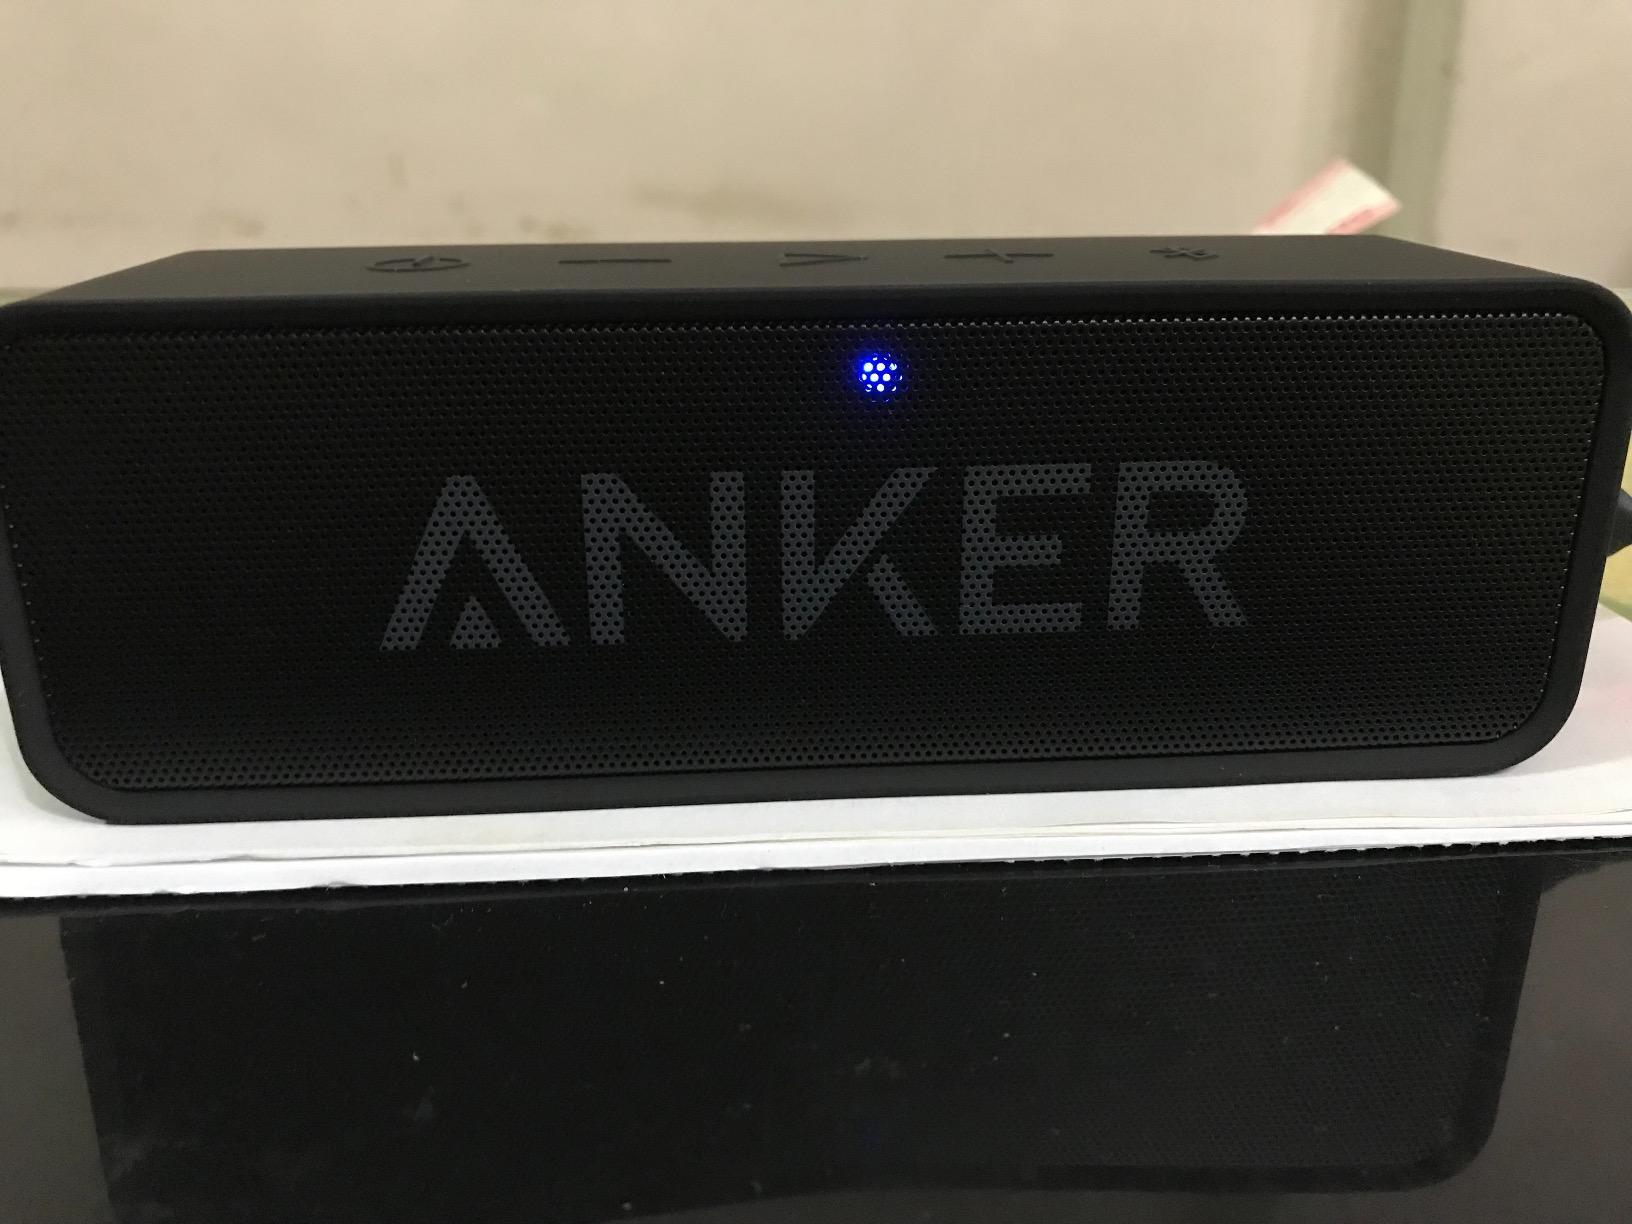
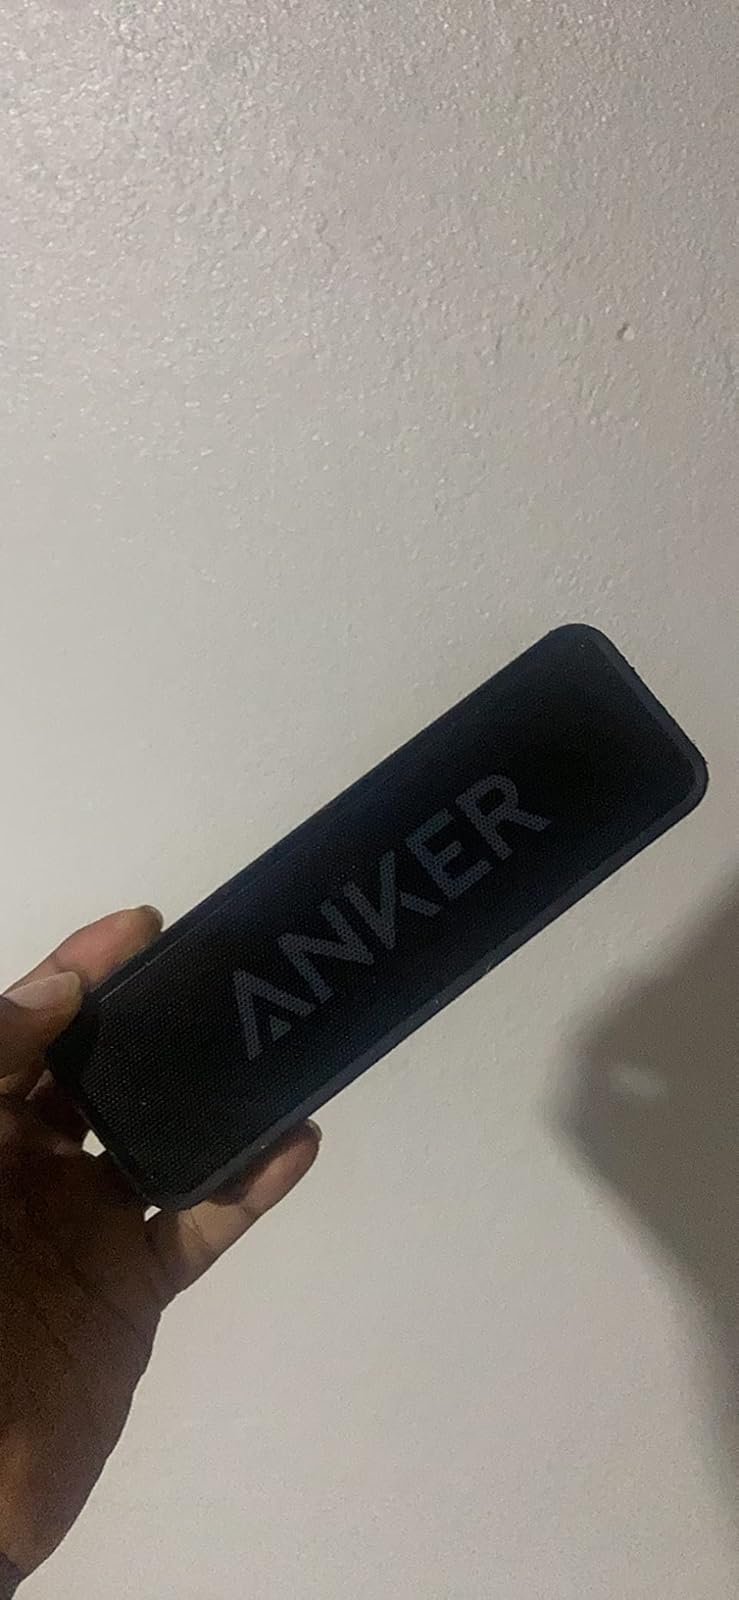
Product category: speaker
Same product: yes